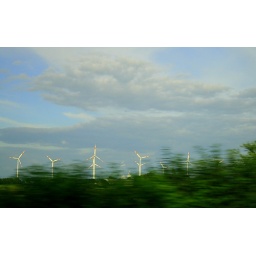
Windmills in Germany, shoot out of a car window in 160 km/h